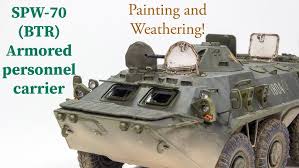
Label: BTR-80